Morris Finer

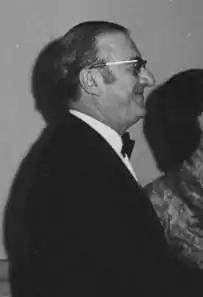
Morris Finer, 1974

Sir Morris Finer (12 December 1917 – 14 December 1974) was a British lawyer and judge.